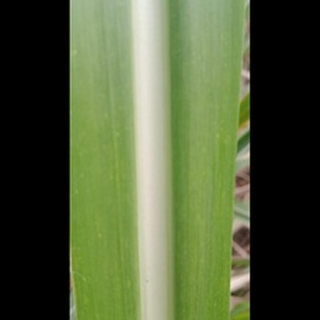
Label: healthy_sugarcane